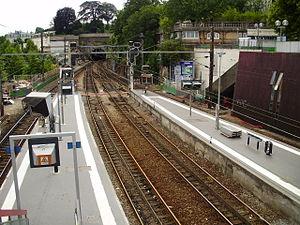
Gare de Saint-Cloud, Hauts-de-Seine, France (vue des voies vers le tunnel de Montretout au sud de la gare)
La gare de Saint-Cloud est une gare ferroviaire française de la ligne de Paris-Saint-Lazare à Versailles-Rive-Droite, située dans la commune de Saint-Cloud dans le département des Hauts-de-Seine en région Île-de-France. Elle est à l'origine de la ligne de Saint-Cloud à Saint-Nom-la-Bretèche - Forêt-de-Marly.